Longisquama

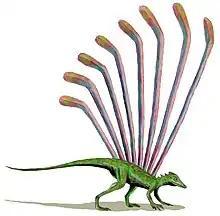
Restoration

"Longisquama" is characterized by distinctive integumentary structures, extending in a single row along the midline of its back. The holotype (specimen PIN 2584/4) is the only known fossil preserving these appendages projecting from the back of an associated skeleton. It has seven appendages radiating in a fan-like pattern, but the tips are not preserved. PIN 2584/9 preserves five complete appendages spaced close together. PIN 2584/6 preserves two long, curved appendage running side by side. Other specimens, such as PIN 2585/7 and FG 596/V/1, preserve only one appendage. These structures are long and narrow throughout most of their lengths, and angle backward near the tip to give the appearance of a hockey stick. The proximal straight section is divided into three longitudinal lobes: a smooth lobe on either side and a transversely ridged lobe running between them. The middle ridged lobe is made up of raised "rugae" and deep "interstices", which Sharov compared to rosary beads. The distal section is thought to be an extension of the middle and anterior lobes of the proximal section. While the anterior lobe widens in the distal section, the posterior lobe of the proximal section narrows until it ends at the base of the distal section. In addition, an "anterior flange" appears about two-thirds the way up the proximal section and continues to the tip of the distal section. Both lobes in the distal section are ridged and separated by a grooved axis. In some specimens, the rugae of either lobe in the distal section line up with each other, while in other specimens they do not. Some specimens have straight rugae projecting perpendicular to the axis, while others have rugae that curve in an S-shape. One specimen of "Longisquama", PIN 2584/5, has small spines projecting from the axis of the distal section.